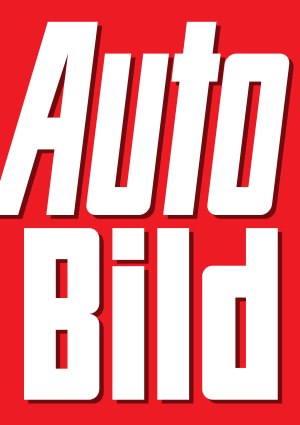
Auto Bild
Logo
Auto Bild er et tysk tidsskrift om biler, som siden 24. februar 1986 er udkommet hver fredag og udgives af Axel Springer AG i Hamburg.